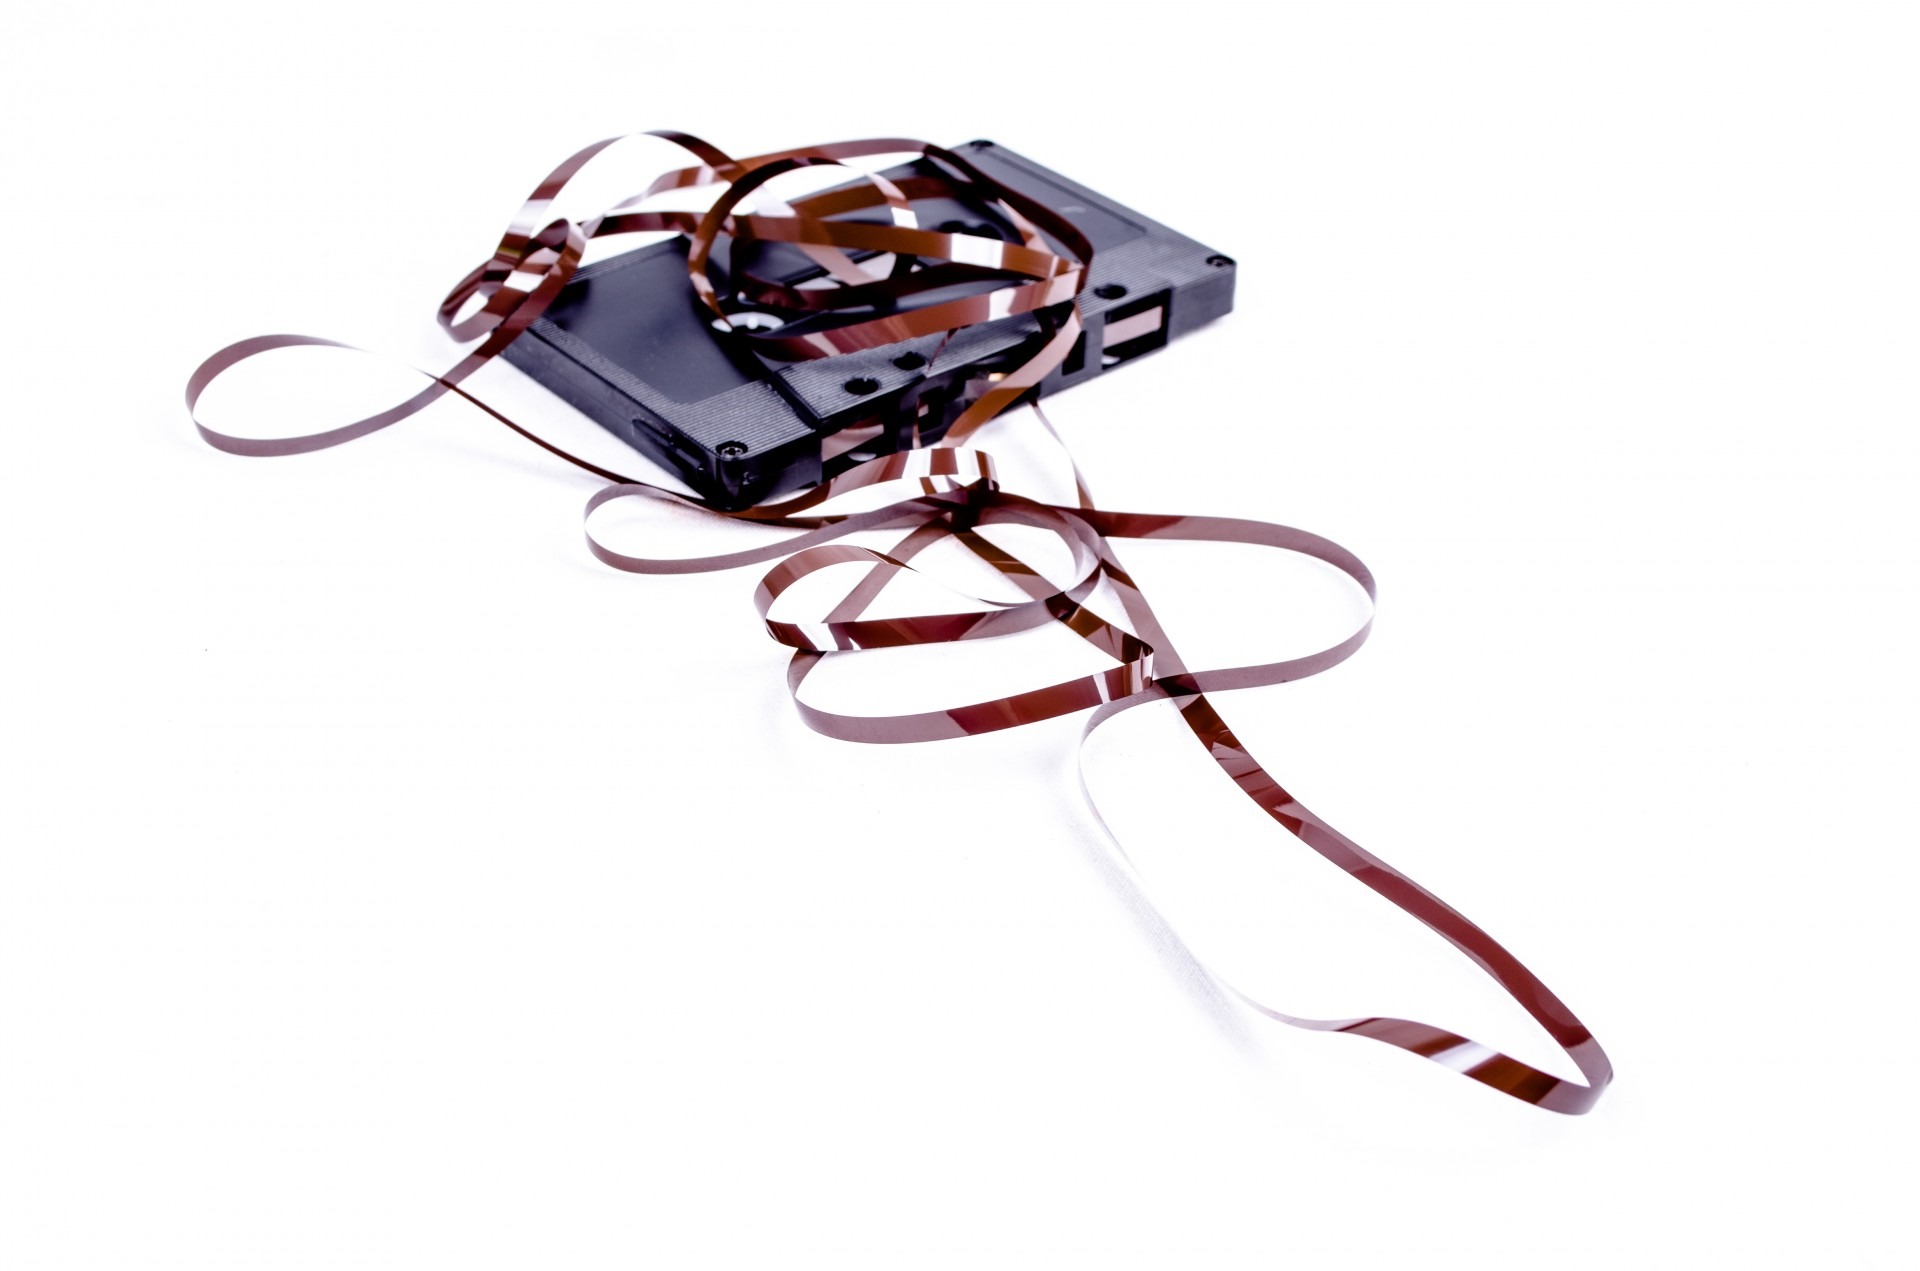
music, technology, retro, old, isolated, film, concert, singer, communication, gadget, fashion, black, ribbon, radio, grey, recording, electronics, audio, glasses, singing, digital, eyewear, cassette, culture, organ, entertainment, magnetic, silvery, frequency, announcer, vision care